Sous expedition

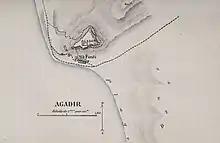
Map of Agadir, 1885.

In 1886 Moulay Hassan decided to launch a second expedition in the region. Learning from the previous operation, this time he renounced the use of European steamers taking care to supply the "mahalla" through the different stages in which it had to pass. An important place was given in this operation to the kasbah of Tiznit, the main base of operations against the Ba Amrane and their counterparts of Oued Noun.